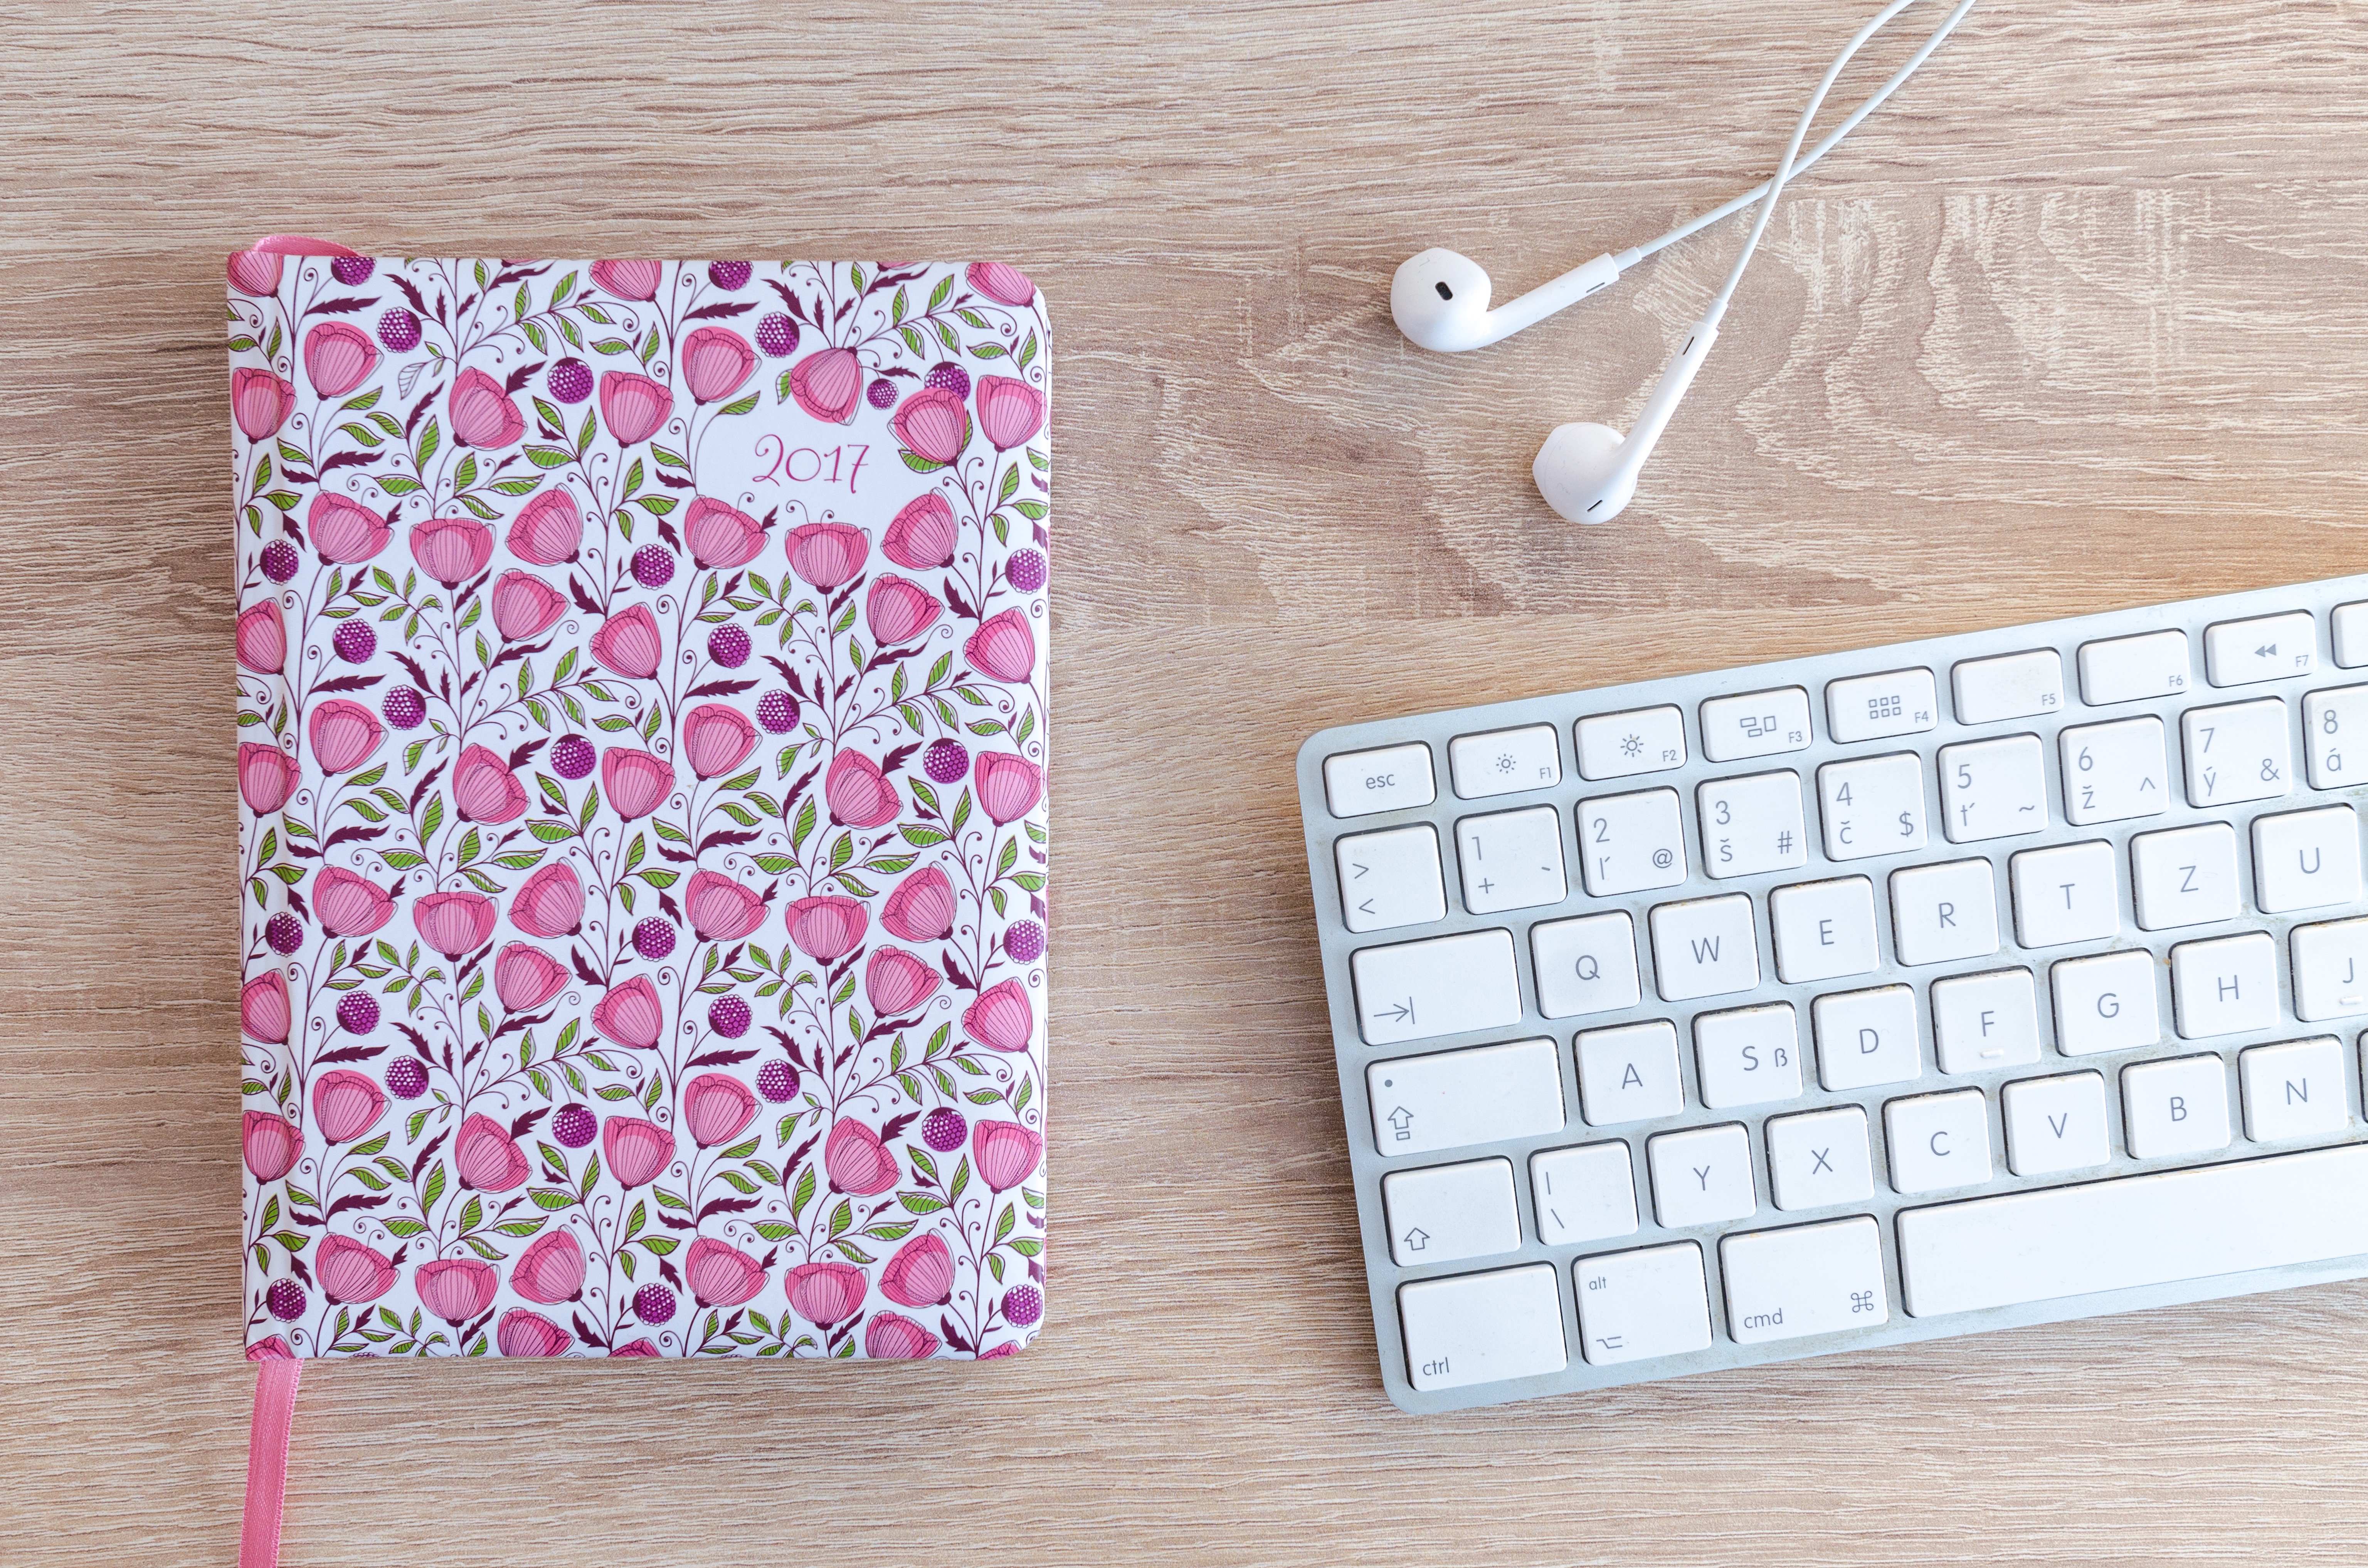
laptop, notebook, work, working, table, coffee, wood, keyboard, white, view, mouse, notepad, meeting, internet, workspace, space, desktop, office, communication, professional, business, object, paper, note, font, art, place, background, creativity, wooden, digital, freelance, pc, document, information, maquette, news, top, delivery, workplace, copy, technique, copy space, an empty, a cup of, computational, fresh computer, the amount of the, the paperwork